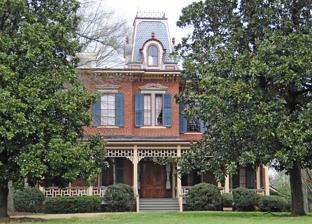
Building: John M. White House
Country: United States of America
Year built: 1872
Historic house in South Carolina, United States United States historic place John M. White House U.S. National Register of Historic Places John M. White House, March 2012 Show map of South Carolina Show map of the United States Location White & Skipper Sts., Fort Mill, South Carolina Coordinates 35°0′36″N 80°56′50″W / 35.01000°N 80.94722°W / 35.01000; -80.94722 Area 3.5 acres (1.4 ha) Built c. 1872 ( 1872 ) Architectural style Second Empire, Italian Villa NRHP reference No. 85002385 Added to NRHP September 12, 1985 John M. White House , also known as Springs Industries Guest House, is a historic home located at Fort Mill , York County, South Carolina . It was built about 1872, and is a two-story brick dwelling with Italianate and Second Empire style design elements.  It features a low-pitched, bracketed roof, a front verandah with decorative brackets, and a mansard roofed central pavilion.  Also on the property is a one-story brick cottage and carriage house / garage. It was added to the National Register of Historic Places in 1985. References